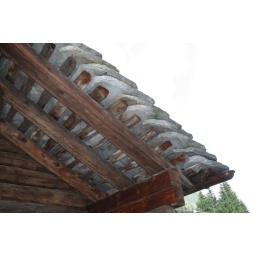
Slate roof in mountain village of Macugnaga, Italy